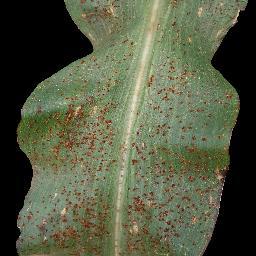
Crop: corn
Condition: (maize)_common_rust